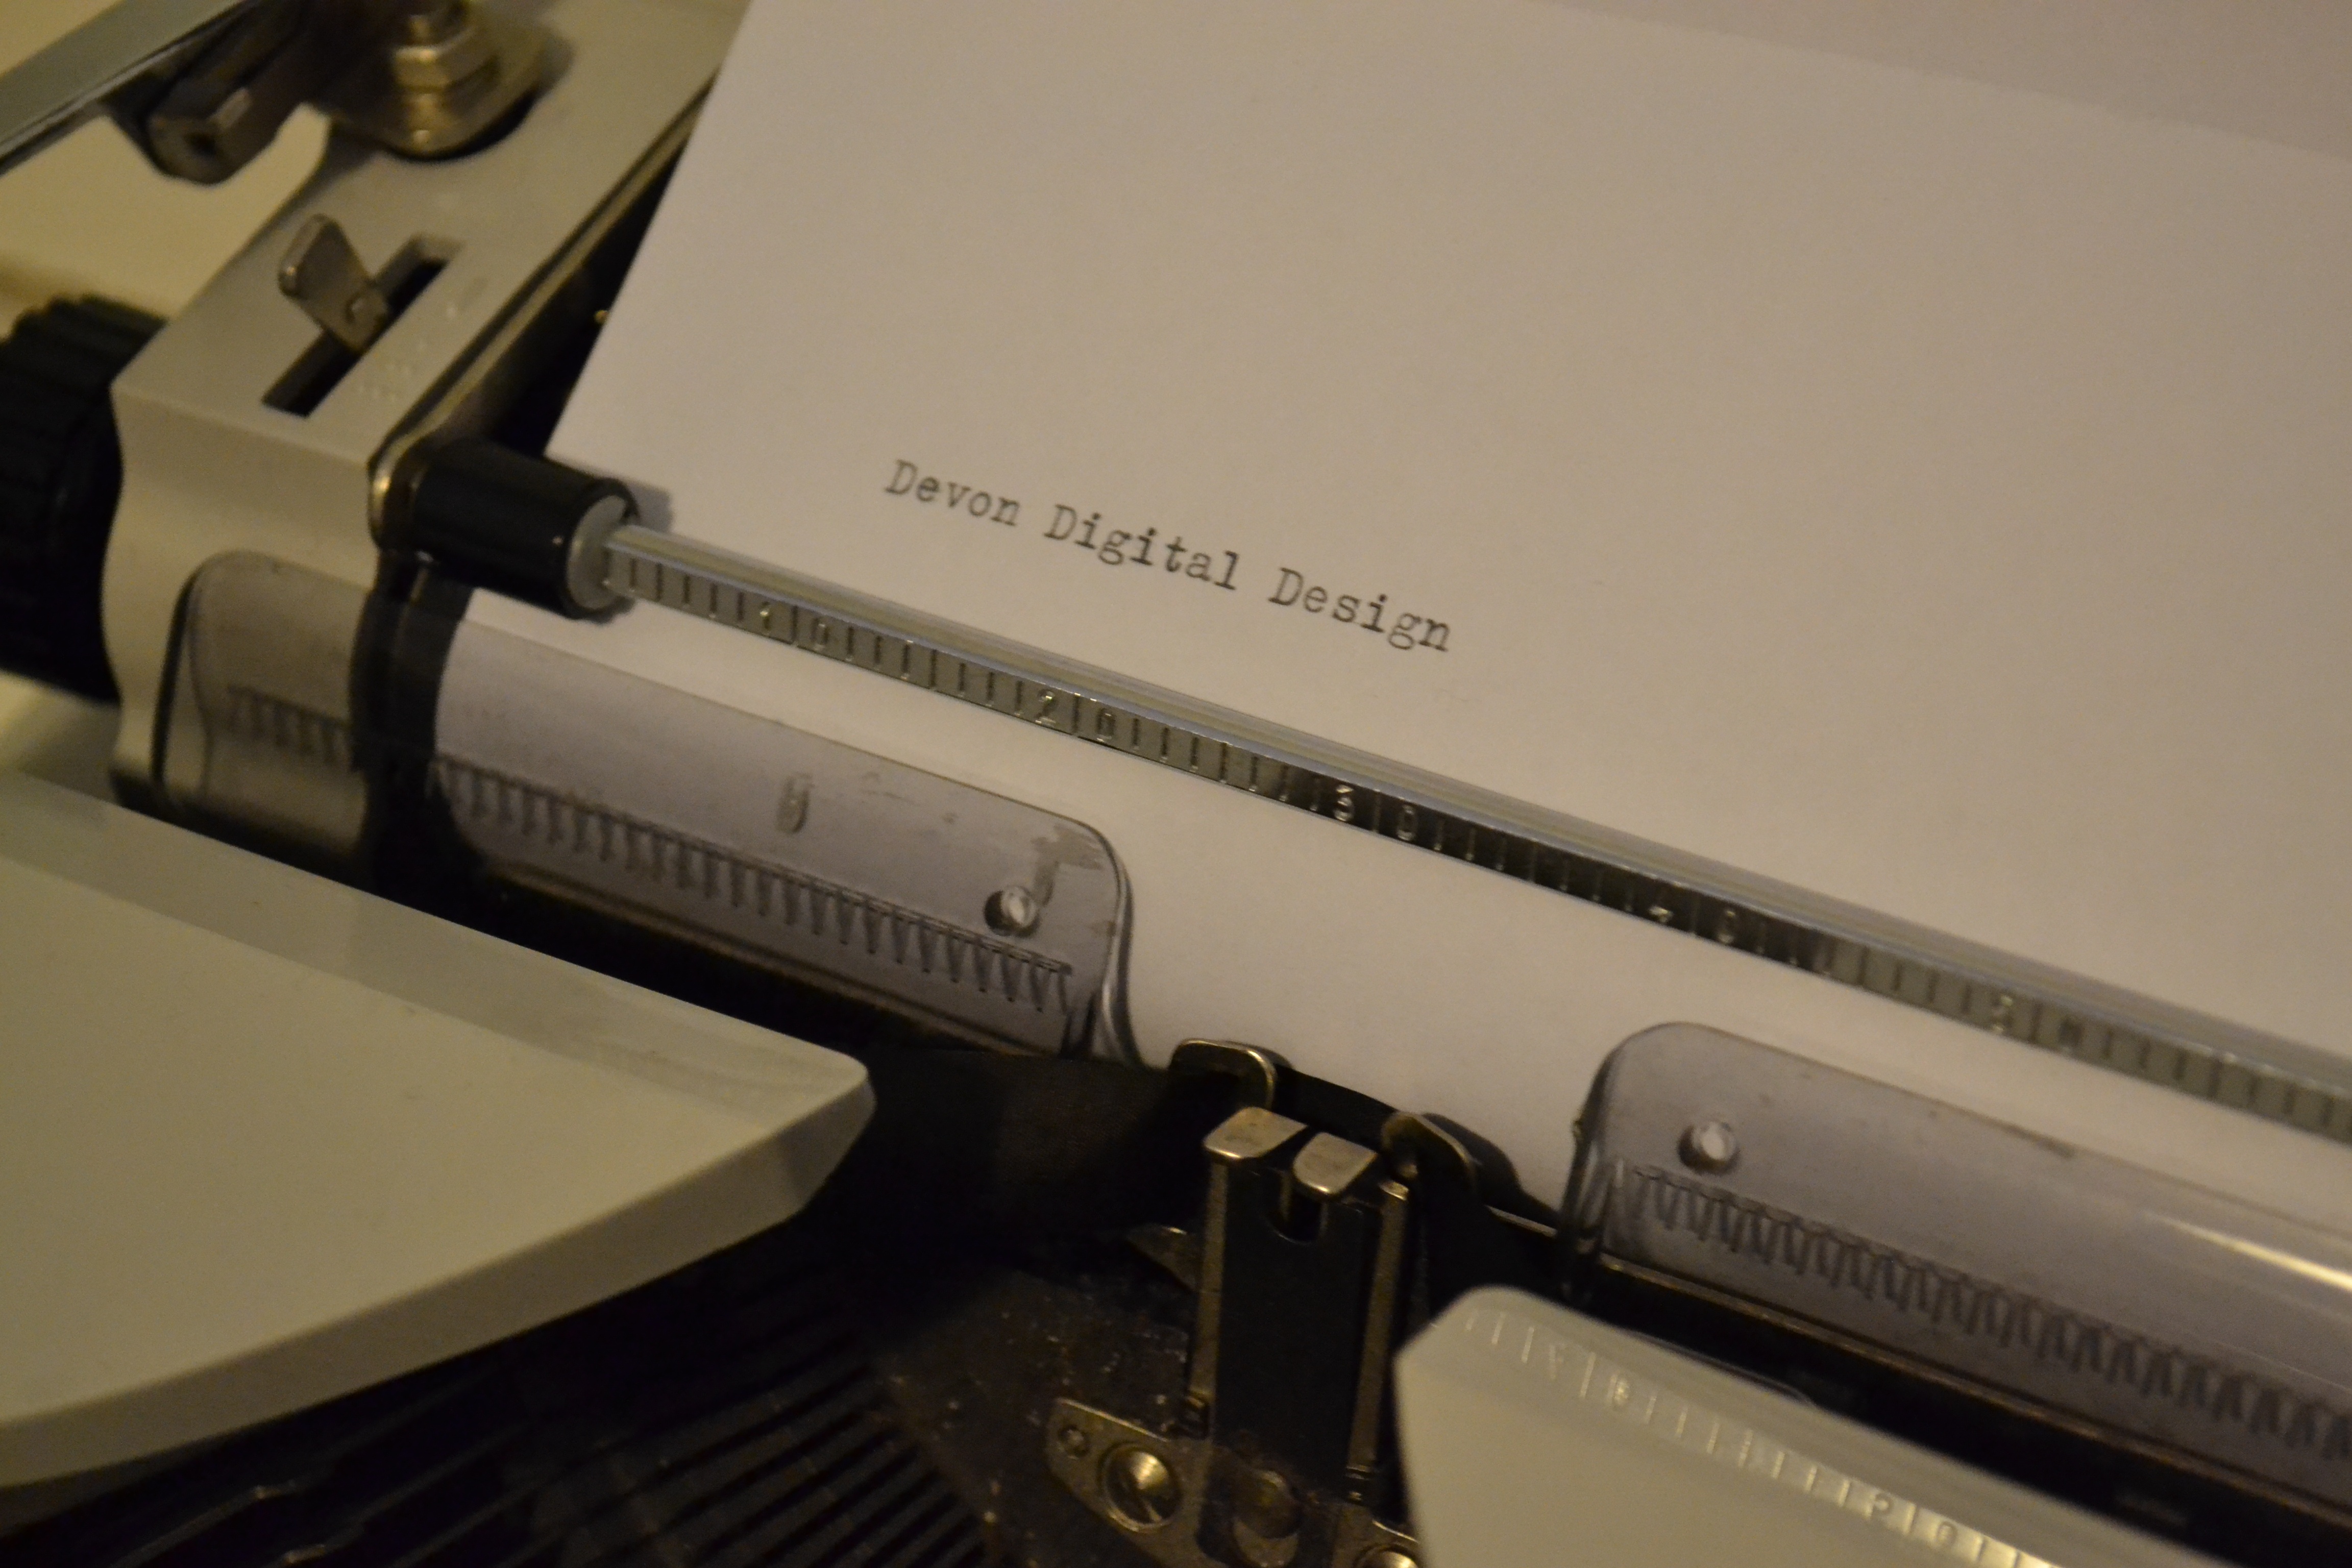
white, vintage, antique, retro, old, typewriter, equipment, letter, metal, machine, writer, paper, weapon, laser, type, mechanical, gun, school, obsolete, old school, firearm, office equipment